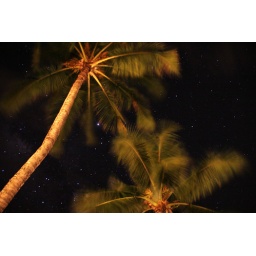
A field of stars above palm trees on the island of Kauai. The bright object in the center is Jupiter.